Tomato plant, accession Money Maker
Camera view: horizontal (90 deg, fisheye); turntable rotation: 0 degrees
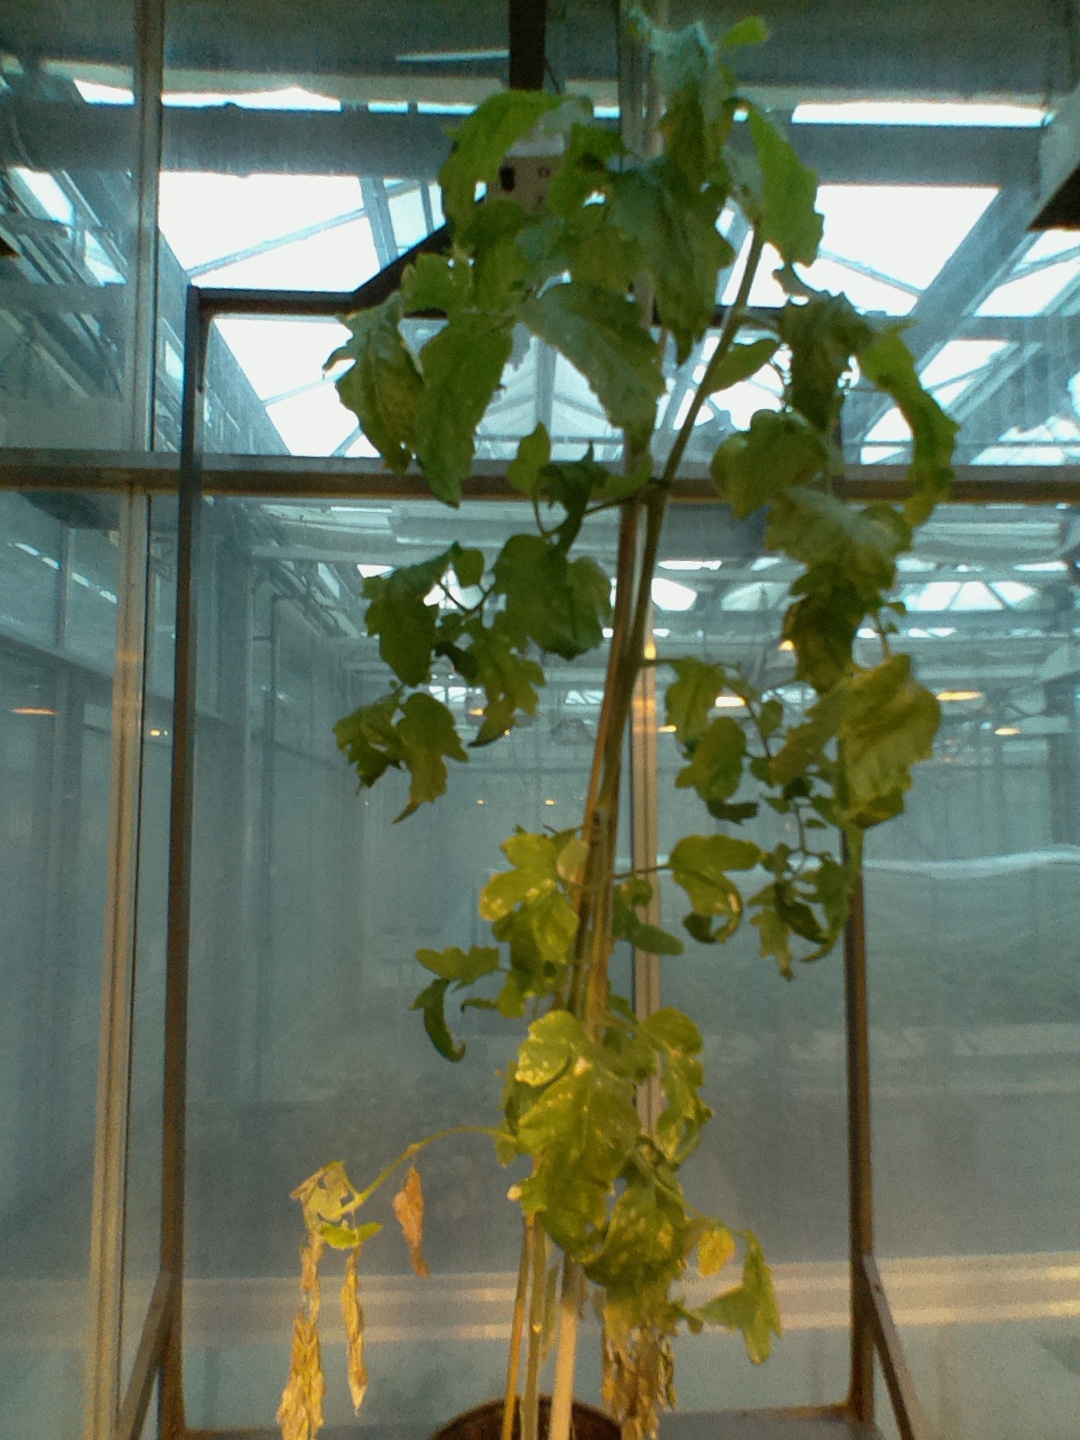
BBCH growth stage 77: 70%-80% of final fruit size